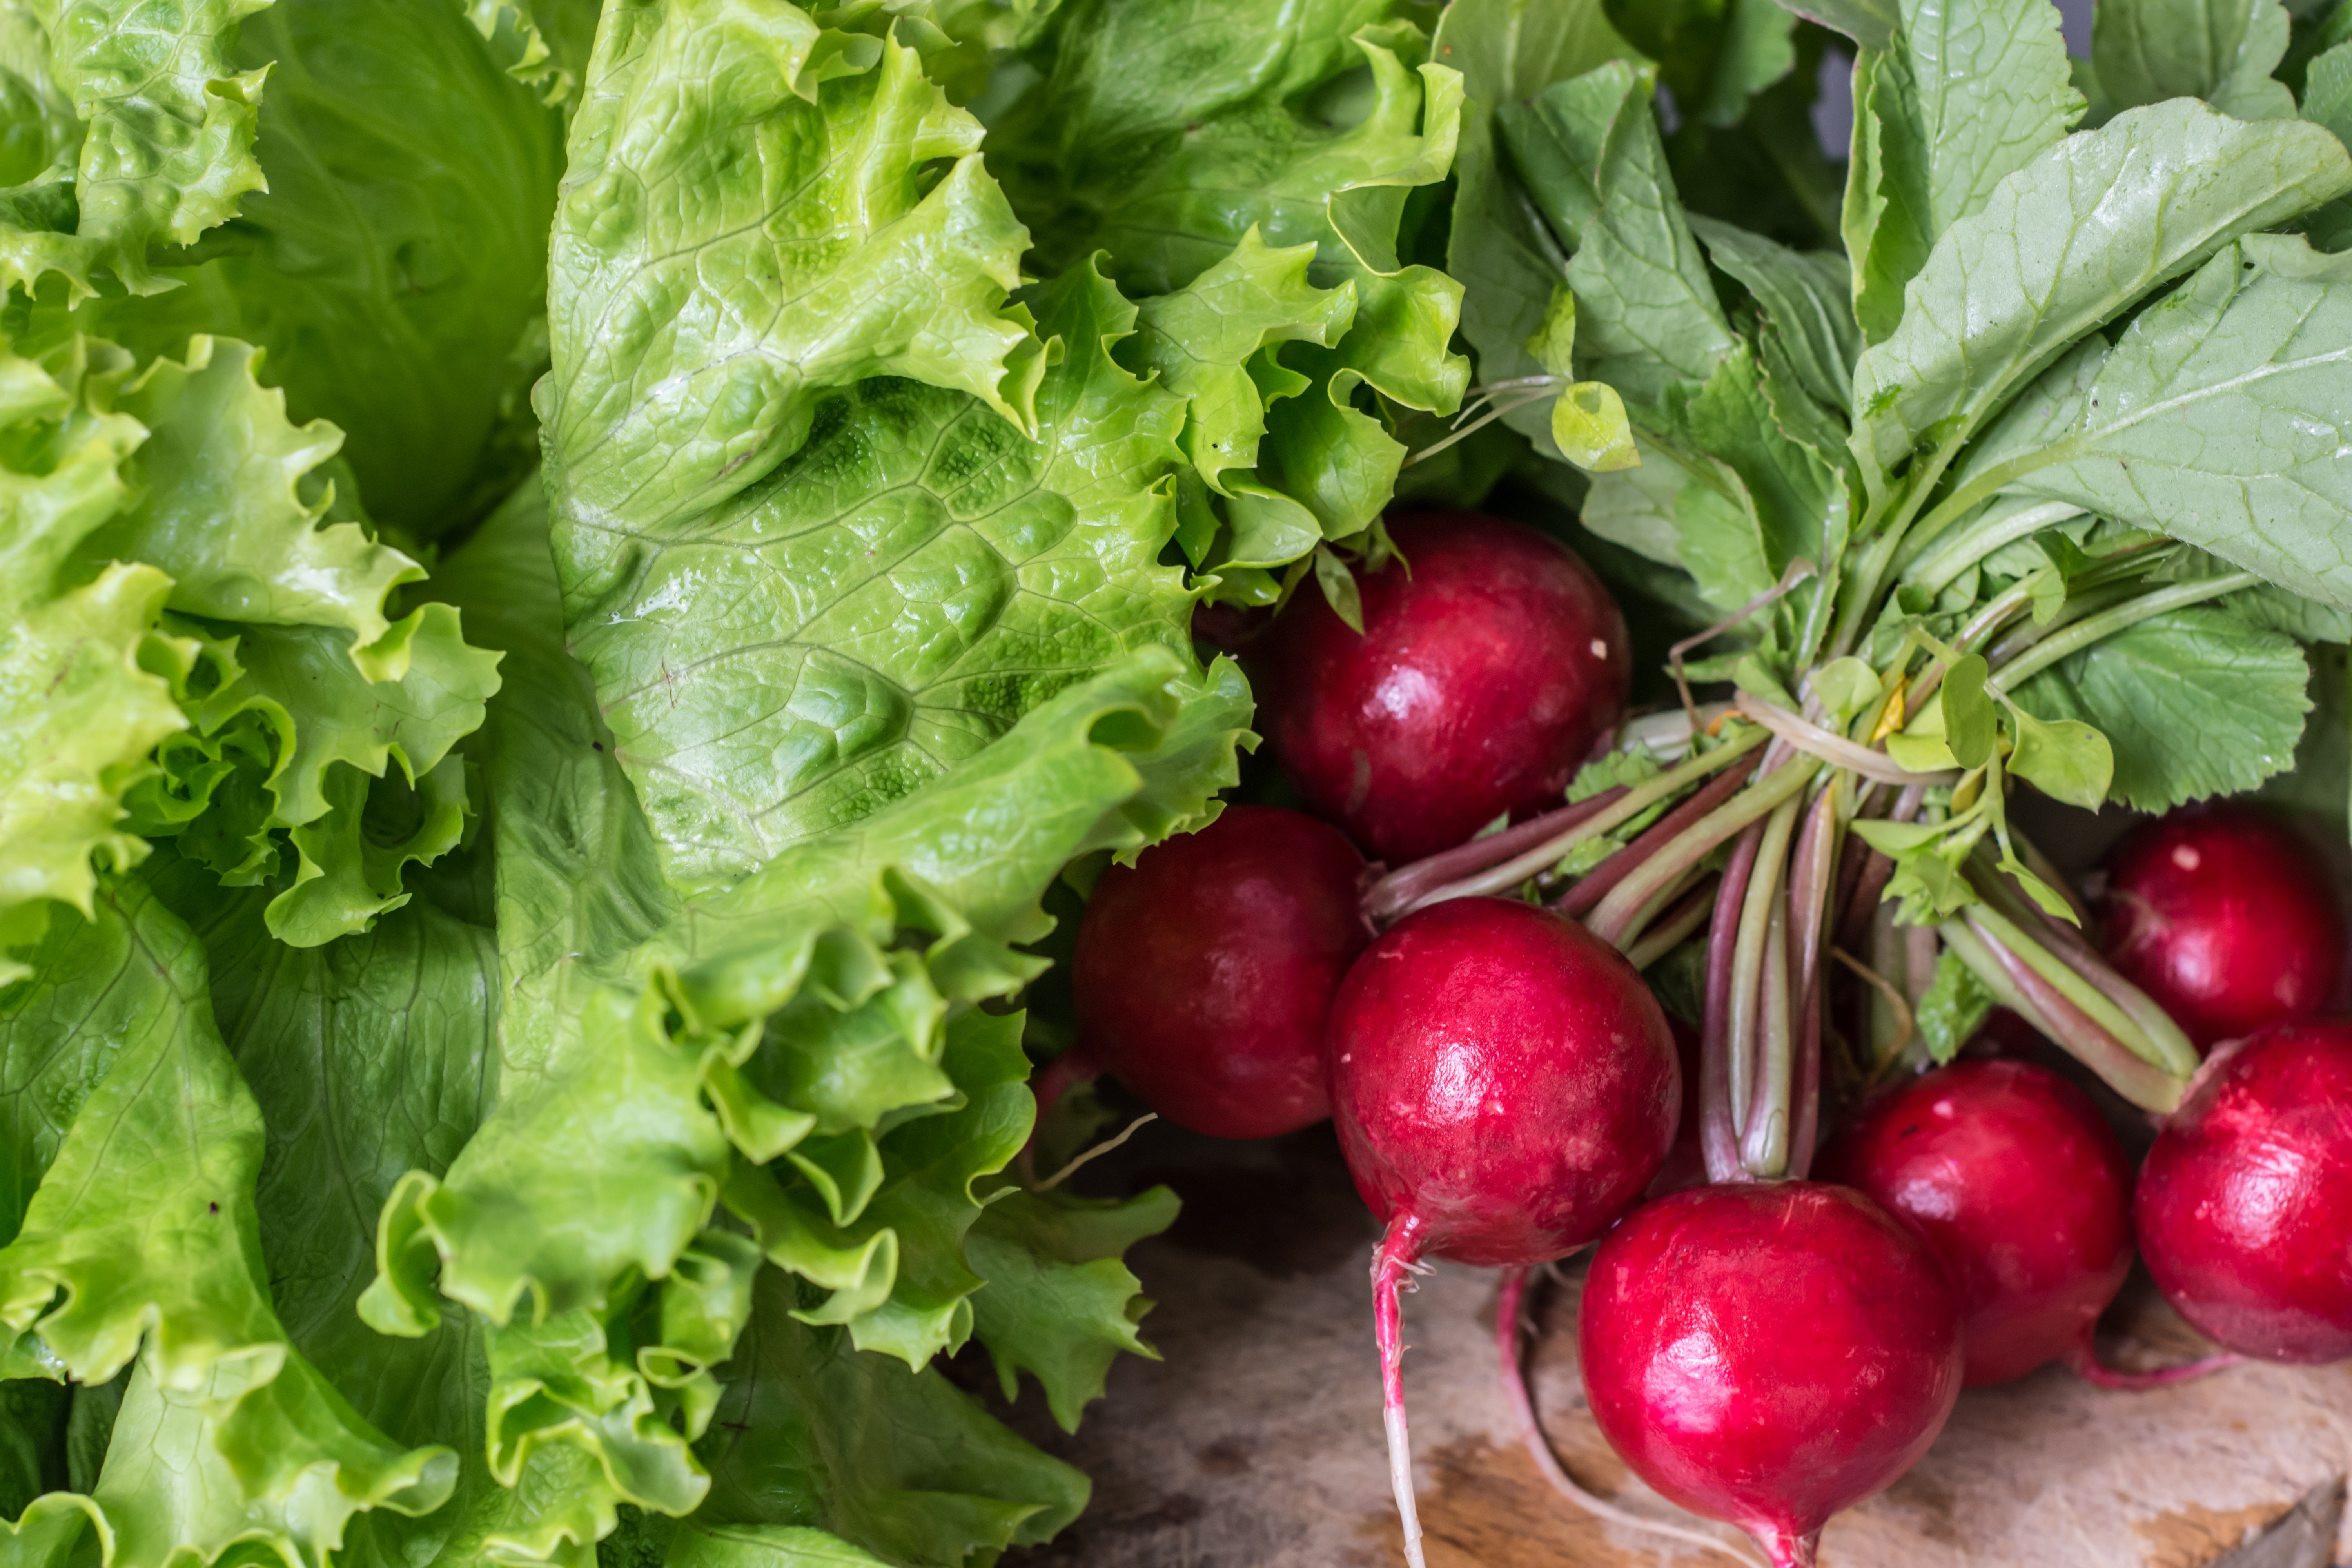
nature, plant, farm, leaf, food, green, red, farming, harvest, ingredient, produce, vegetable, natural, fresh, kitchen, market, agriculture, garden, healthy, radish, eating, nutrition, vegetables, growing, vegetarian, raw, diet, organic, leaf vegetable, garden radish